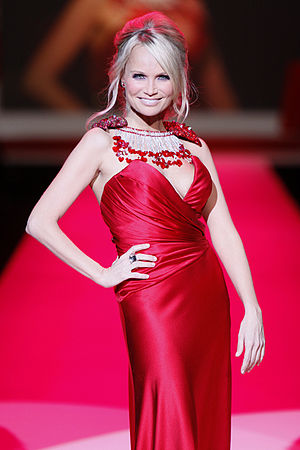
Karakterer i Glee / Bifigurer / Bekendte til McKinley studerende og medarbejdere / April Rhodes
Kristin Chenoweth skildrer tidligere korstjerne April Rhodes
Glee er en musikalsk komedie-drama tv-serie, der vises på FOX i USA. Den fokuserer på high school koret New Directions der konkurrerer med andre kor, mens man følger dens medlemmer gennem deres relationer, seksualitet og sociale spørgsmål.